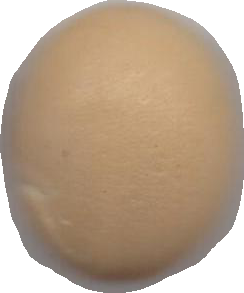
Variety: Grobogan